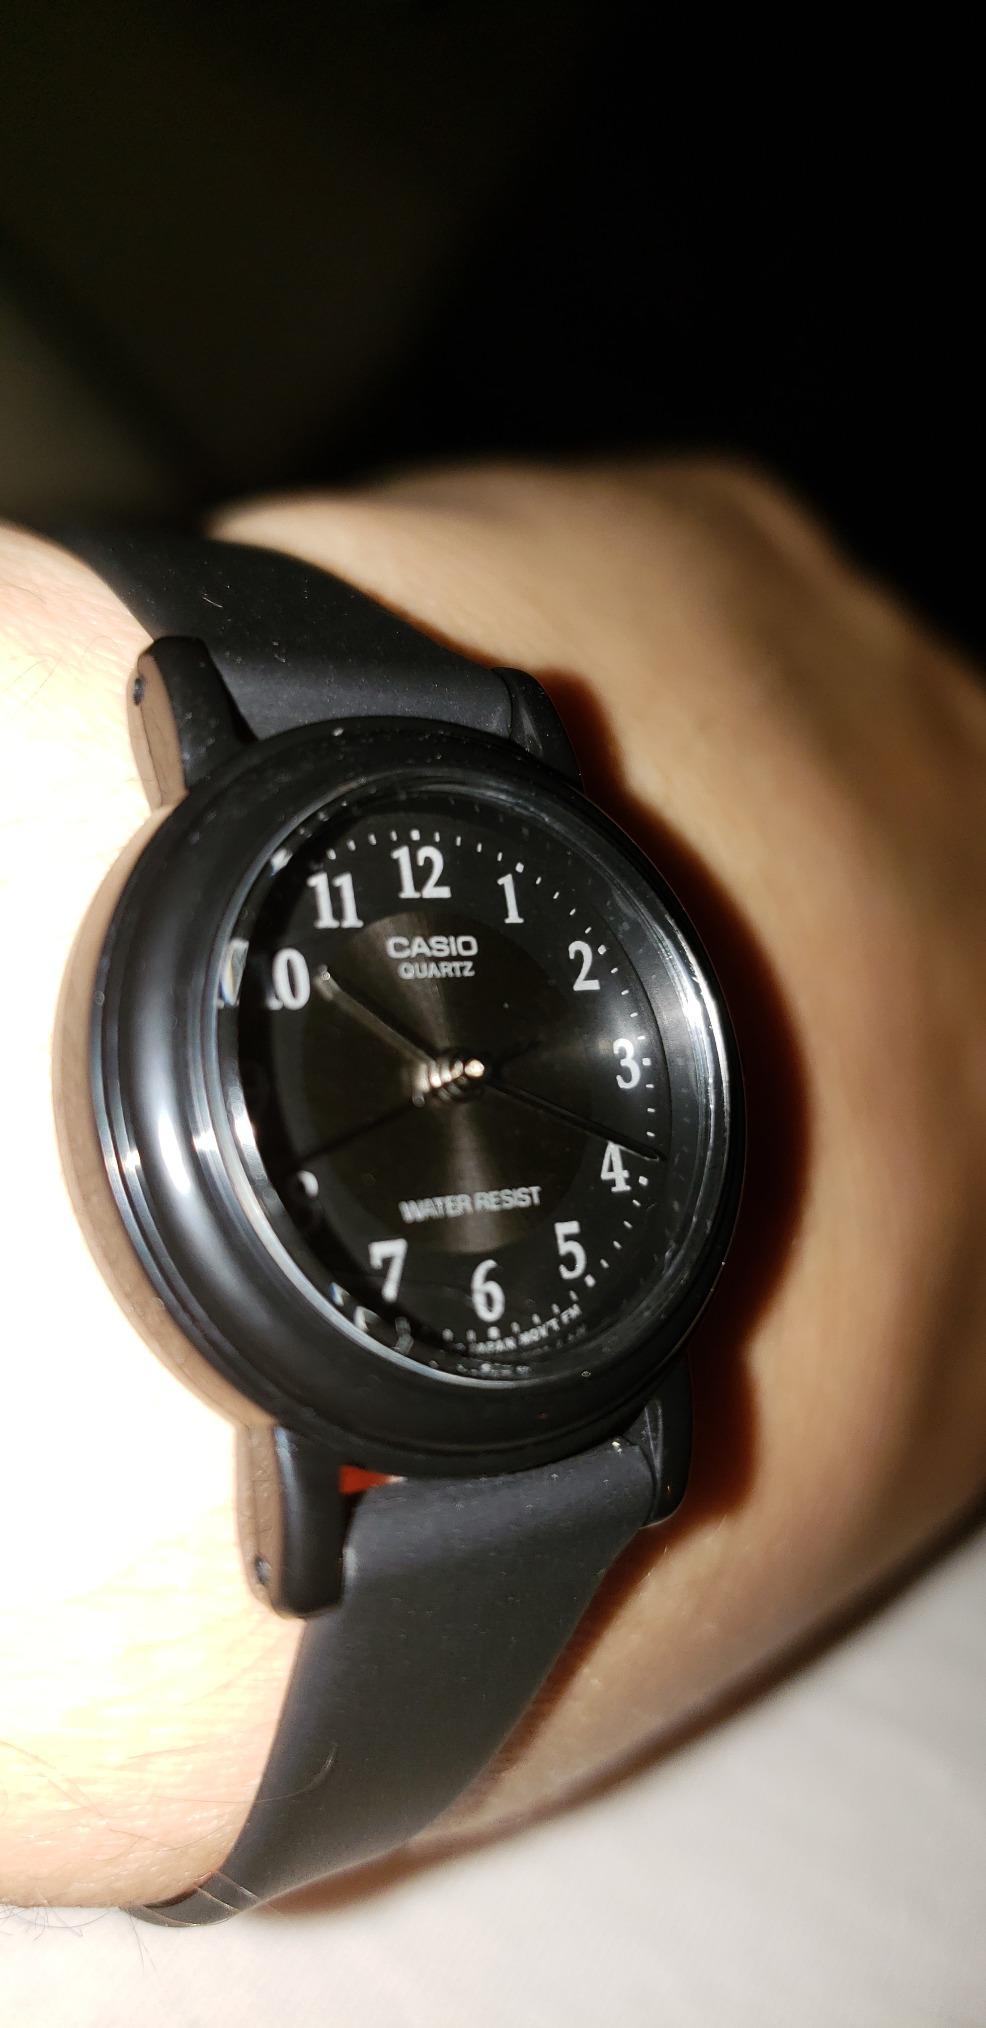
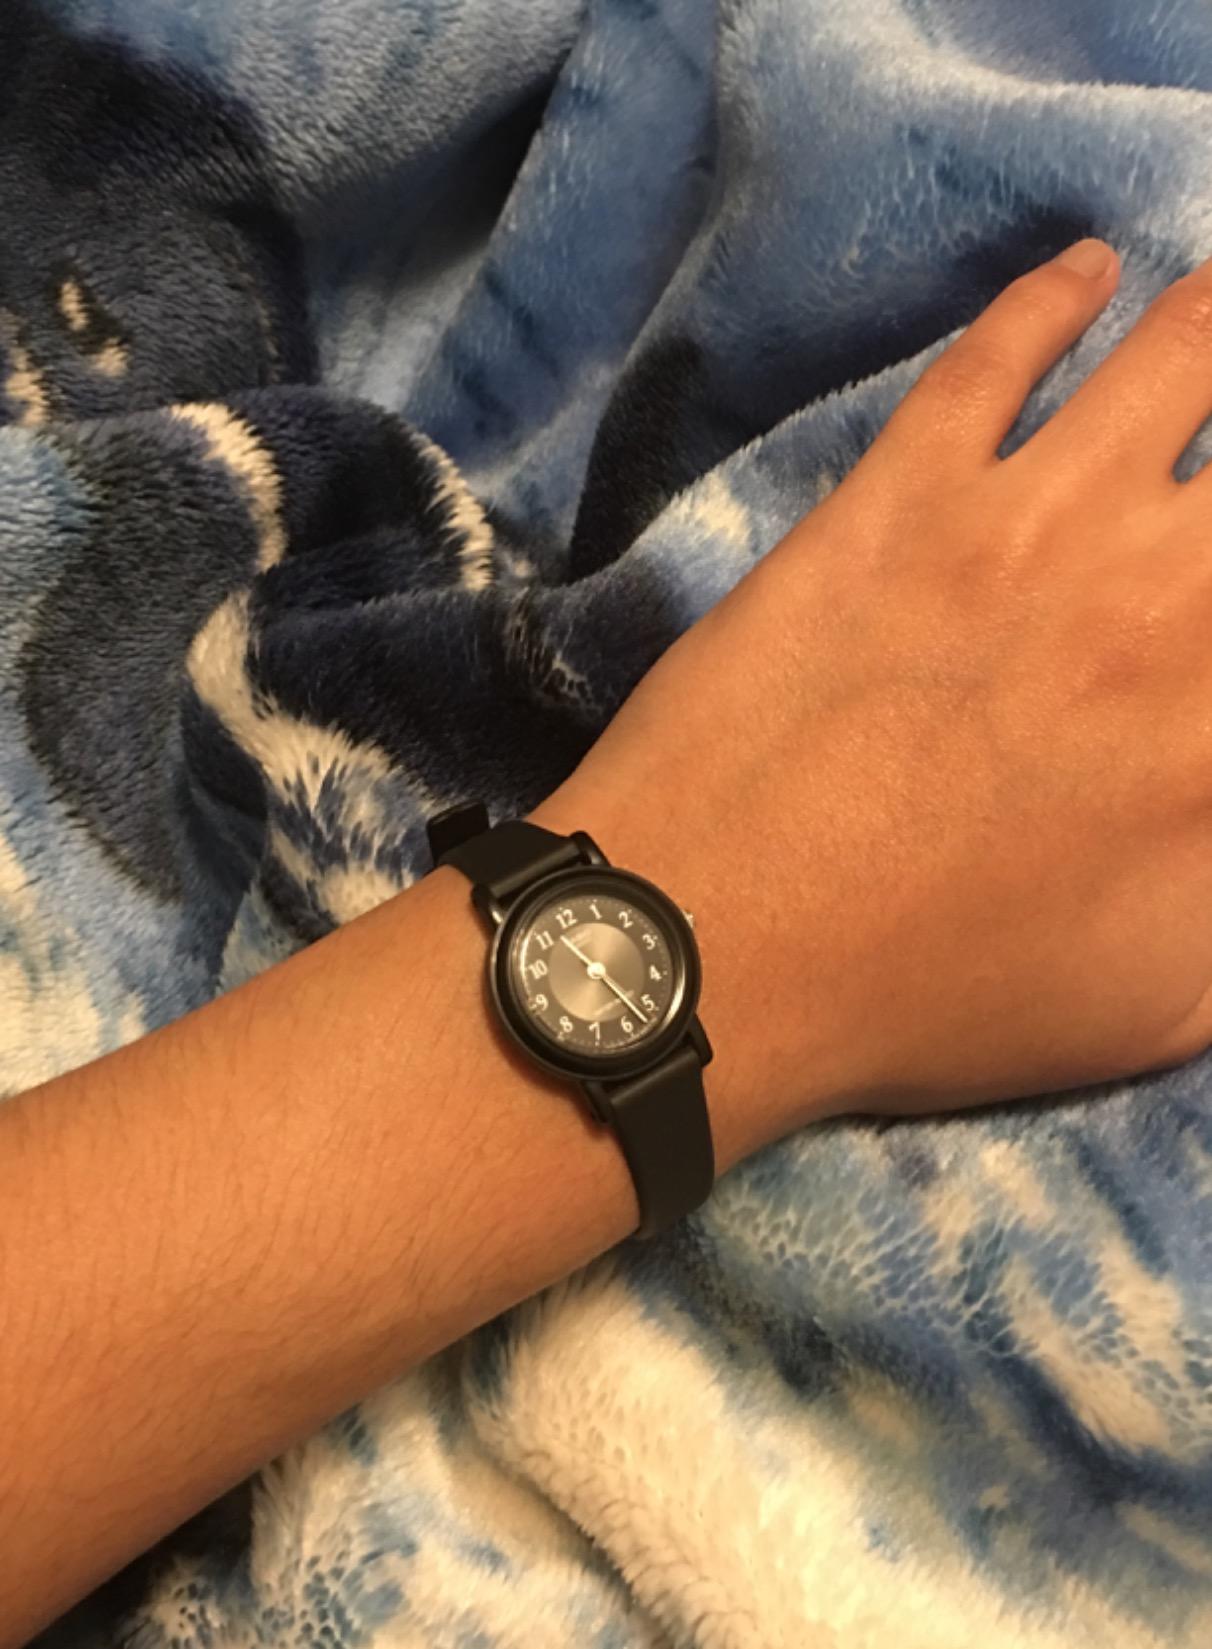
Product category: accessories_watch
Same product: yes